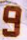
Number: 9